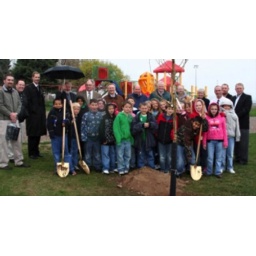
Students, School, and USDA officials plant a tree in Utah.